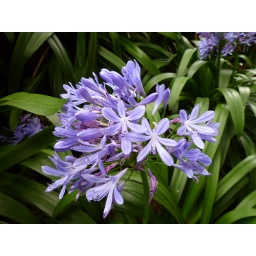
flowers around roads